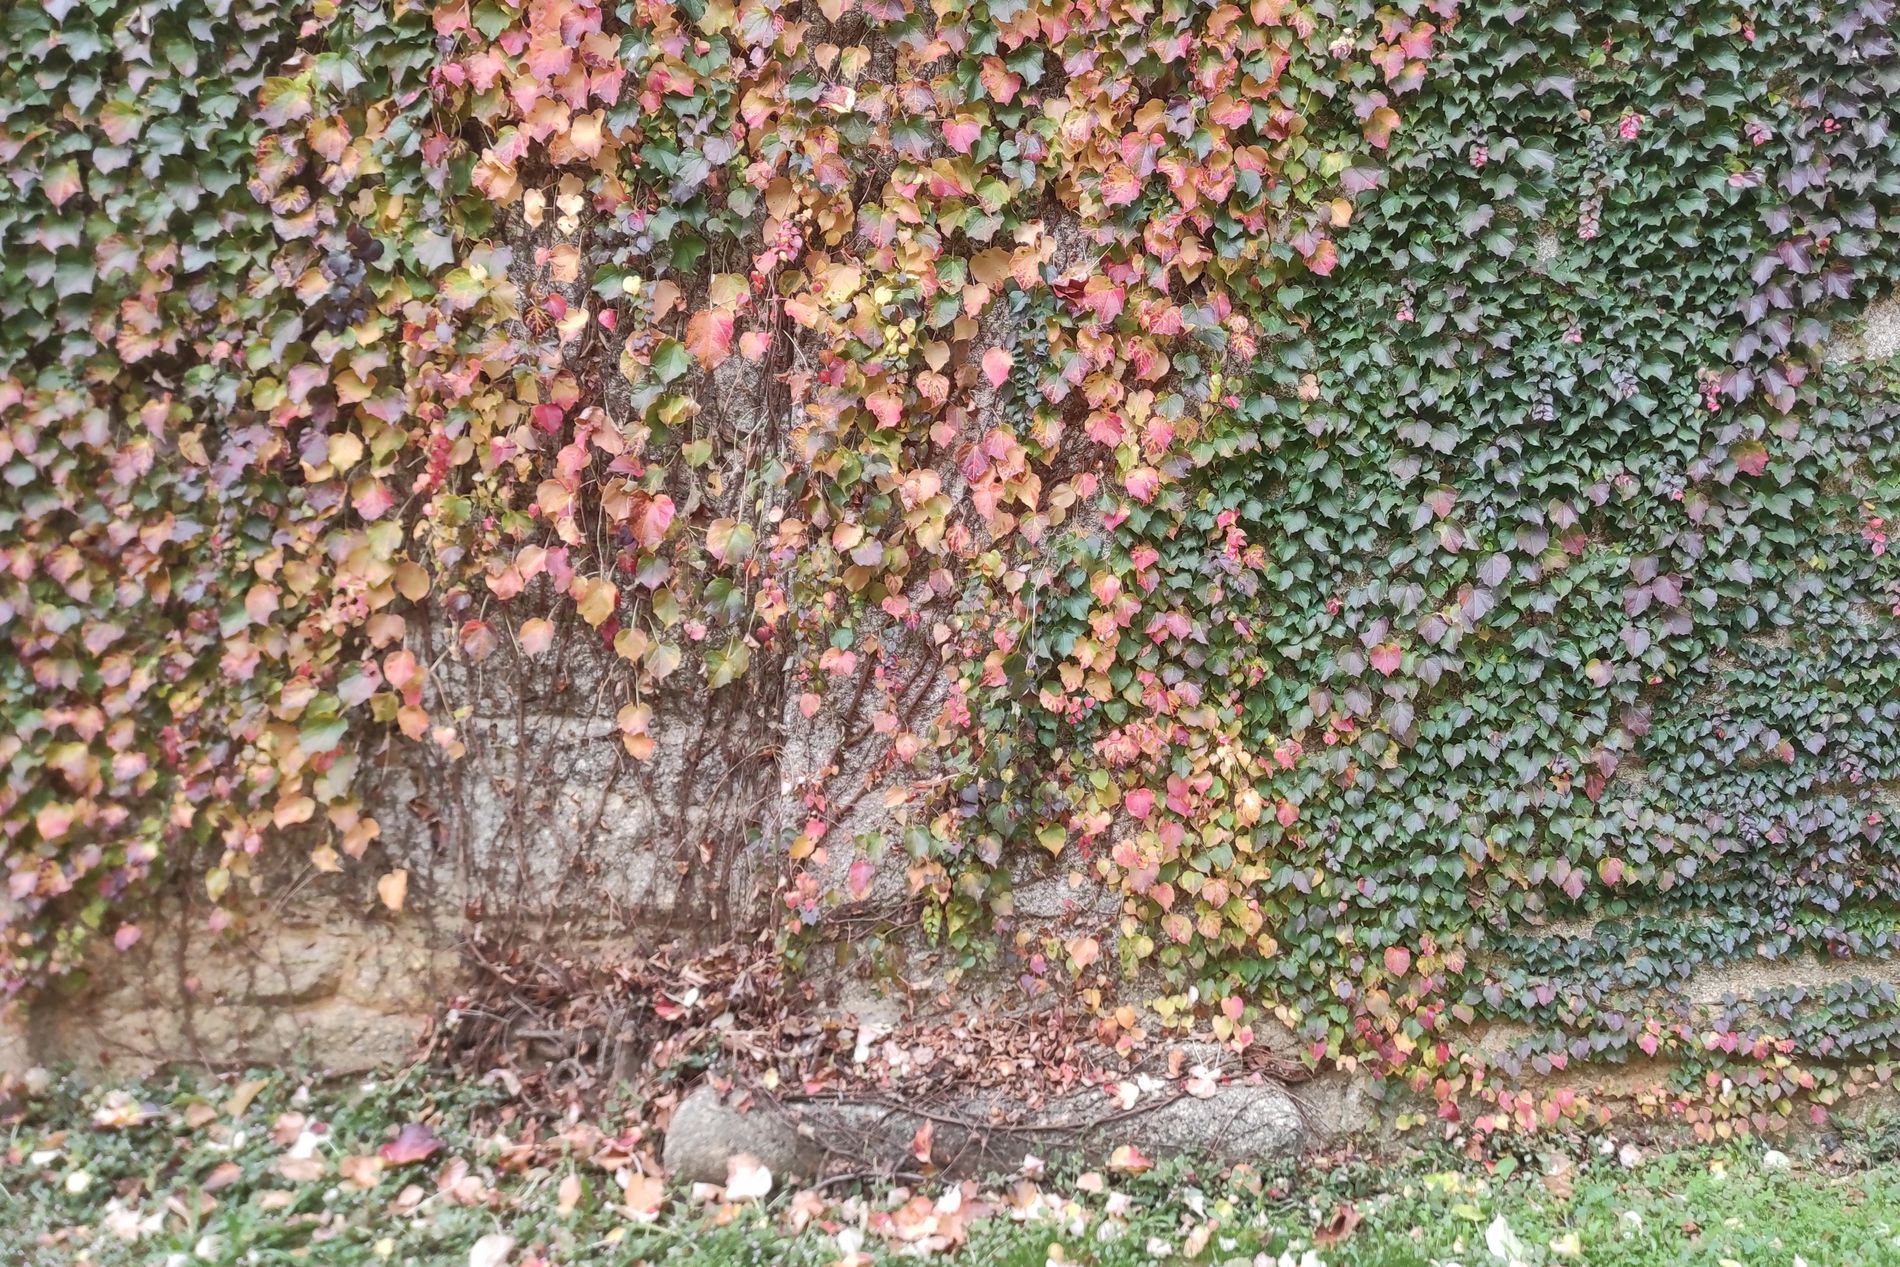
Beautiful Ivies.
A picture of ivy plants growing on a building, with grass below, captured in natural daylight giving a charming vibe.
A landscape photo captured from a point-of-view angle of ivy plants on a building in natural daylight with a green, gray, and red color palette. It inspires calm and relief feelings.
Labels: Plant, Vine, Ivy, Leaf, Vegetation, Grass, building, Ivies, Grasses
Camera: Xiaomi Redmi Note 9 Pro
Aperture: F1.9
Exposure: 1/100 sec
ISO: 102
Focal length: 5.4 mm